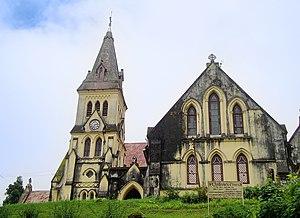
Darjeeling est une ville de l'État indien du Bengale-Occidental et le centre d'une région portant ce même nom, située dans les contreforts de l'Himalaya, évoluant entre 2 000 et 3 000 mètres d'altitude au-dessus du niveau de la mer. Darjeeling est le chef-lieu du district de même nom. Son nom vient de « Dordjé Ling » qui signifie le « Jardin du Foudre-diamant », nom d'un monastère.